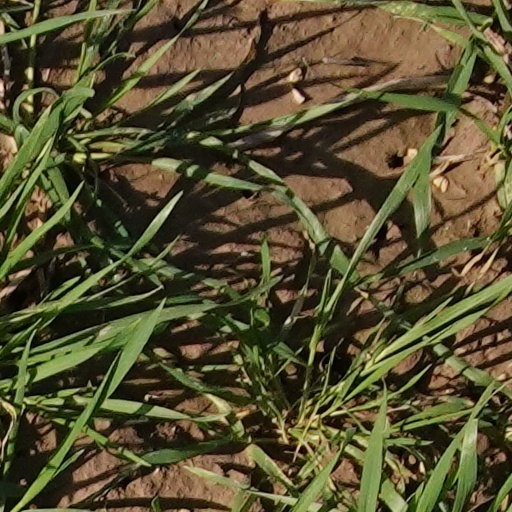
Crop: wheat